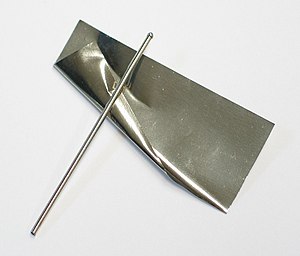
Rhodium / Tekniske anvendelser
Rhodium-metal som folie og i en stang.
Rhodium er det 45. grundstof i det periodiske system: Under normale temperatur- og trykforhold optræder dette overgangsmetal som et sølvhvidt og slidstærkt metal. Det er som regel det dyreste ædelmetal, om end prisudsving ind imellem gør rhenium en kende dyrere. Rhodium udgør sammen med ruthenium og palladium de lette platinmetaller.